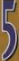
Number: 5